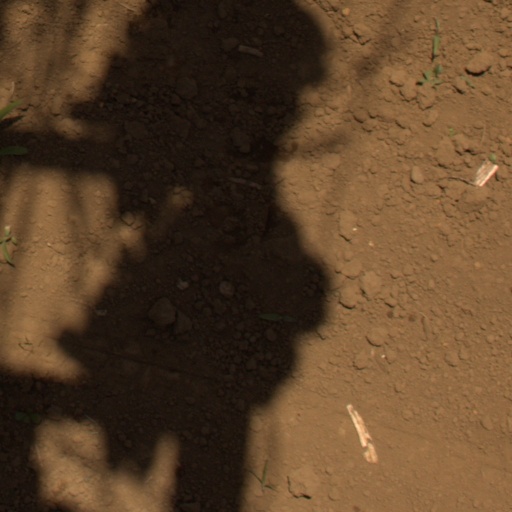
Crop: Jerusalem artichoke